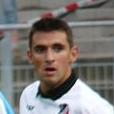
Age: 19